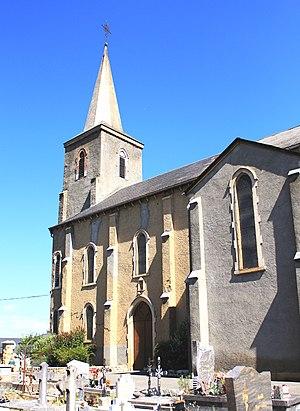
Église Saint-Martin de Bégole (Hautes-Pyrénées)
La liste des églises des Hautes-Pyrénées recense de manière exhaustive les églises situées dans le département français des Hautes-Pyrénées.
Bégole est une commune française située dans le département des Hautes-Pyrénées, en région Occitanie.